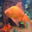
Label: aquarium_fish